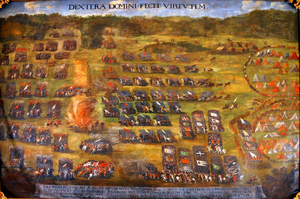
Slaget ved Klusjino
Slaget ved Klusjino
Slaget ved Klusjino blev udkæmpet den 4. juli 1610 mellem Den polsk-litauiske realunion og Zar-Rusland under Den polsk-russiske krig, en del af De urolige tider i Rusland. Kampen fandt sted nær landsbyen Klusjino nær Smolensk. I slaget sikrede de numerisk underlegne polske styrker sig en afgørende sejr over de russiske styrker på grund af hetman Stanisław Żółkiewskis taktiske kompetence og de polske husareres, eliten af den polske hærs, militære dygtighed. De russiske styrker var under kommando af knjaz Dmitrij Sjujskij, Der havde støtte af ca. 5 000 lejesoldater under Jakob De la Gardie.